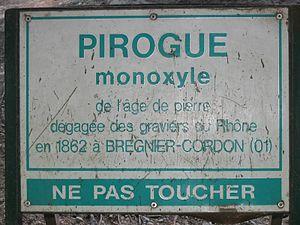
La plaque explicative de la pirogue - Parc de la Tête d'Or (Lyon)